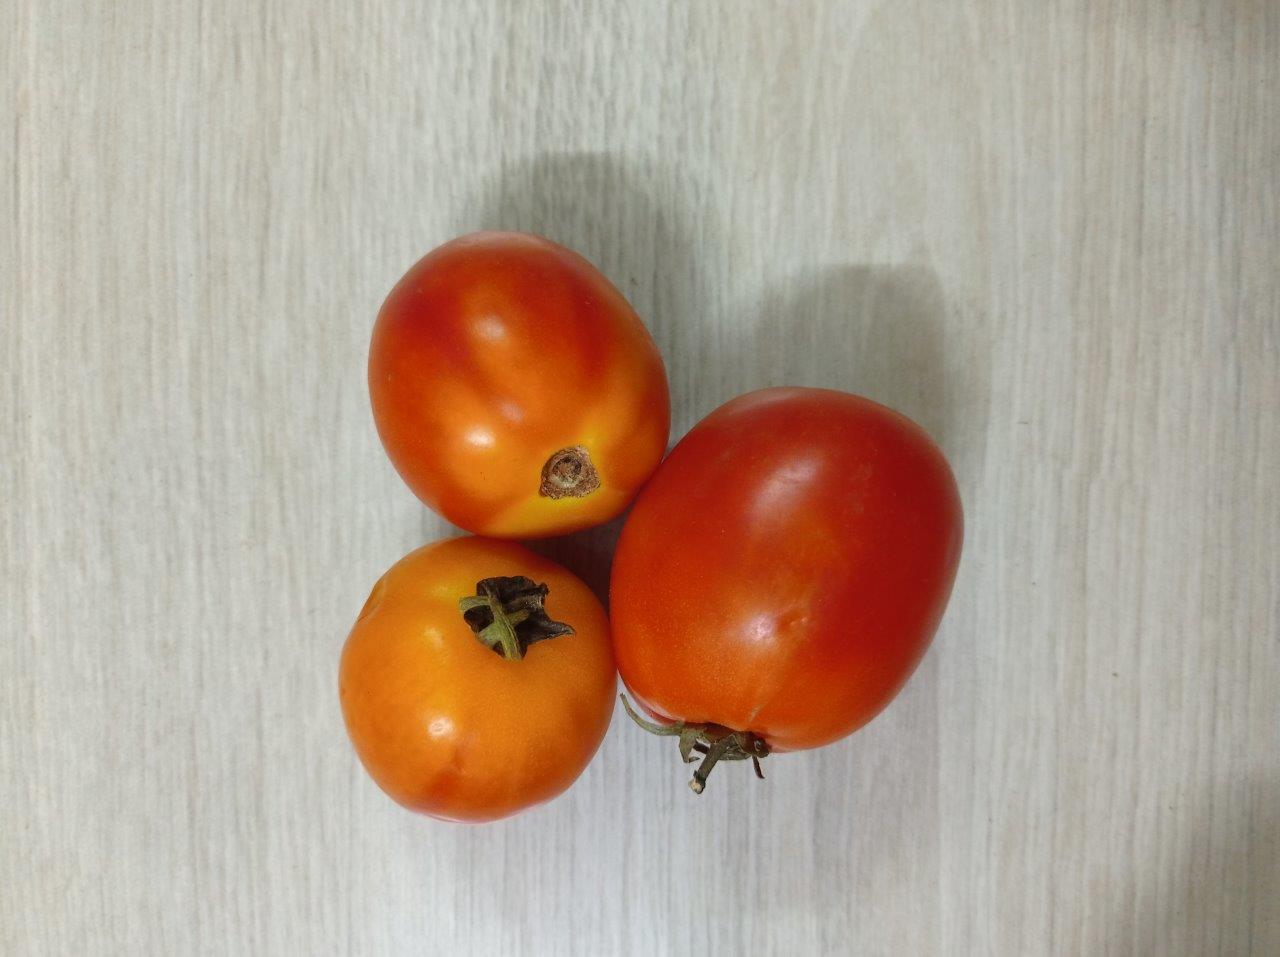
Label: Fresh